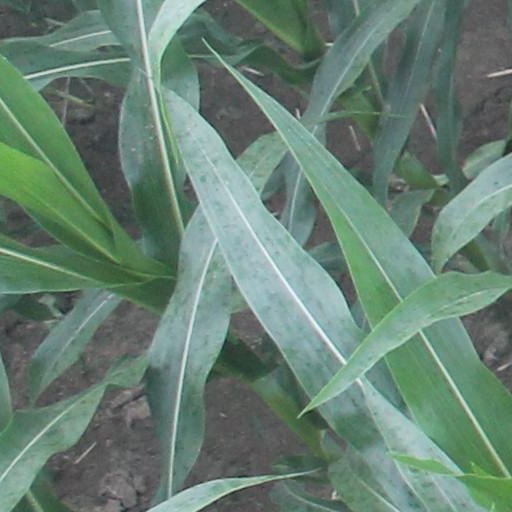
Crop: maize; corn